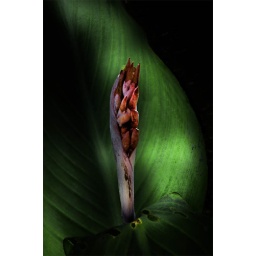
Flower in red and green